Telemundo Kids

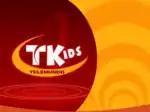
Telemundo Kids pumper used from 2001 to 2006.

In October 2001, Telemundo announced that it would launch "Telemundo Kids", which served as a revival to Telemundo Infantil (in English: "Telemundo Kids") which aired from 1995 to 1998. The block also served as a replacement to Nickelodeon en Telemundo which was discontinued on September 30, 2001, after Telemundo's program supply deal with Nickelodeon had expired. "Telemundo Kids" featured some programs complaint with Federal Communications Commission and educational programming requirements. The three-hour block typically ran on Saturday and Sunday mornings from 7:00 a.m. to 10:00 a.m. Eastern and Pacific Time. All other time periods were filled with infomercials (although some Telemundo affiliates chose to pre-empt the block of favor of the commercials and bumpers). The introduction a new logo with font text (Boink STD) with the orange line with the original 2000 "Telemundo" font, alongside bumpers and promos and controlled by Telemundo Network Group, LLC. (a unit of NBCUniversal).